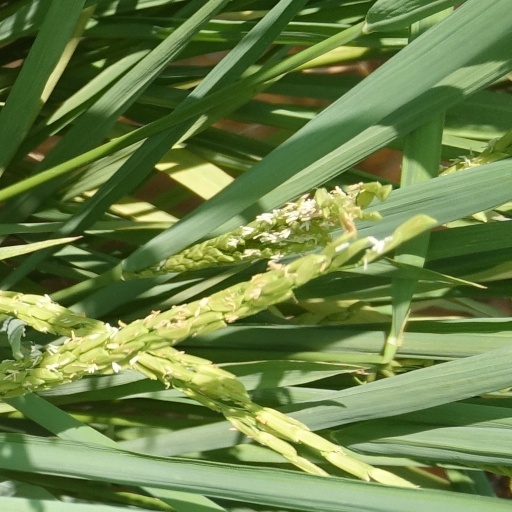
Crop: rice